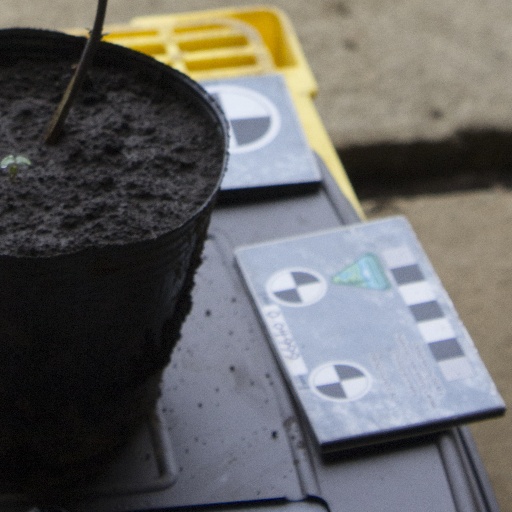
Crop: soybean